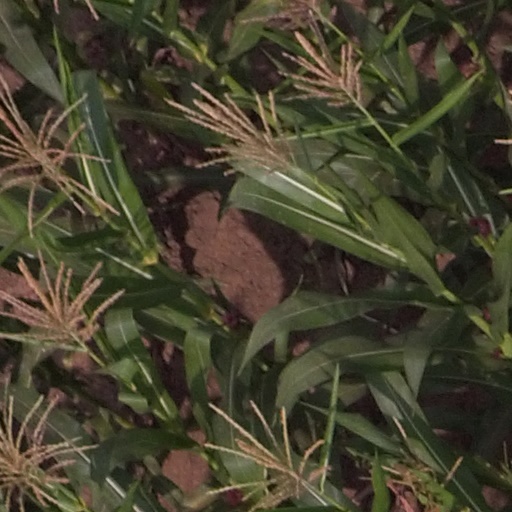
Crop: maize; corn